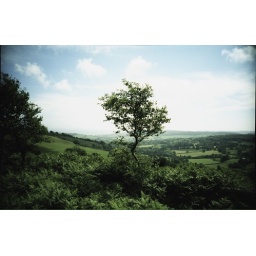
from Lambert's Castle down over fish ponds to the coast